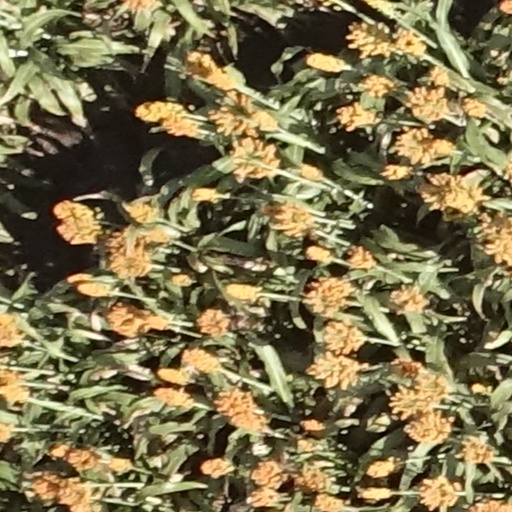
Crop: sorghum